Elmar Degenhart

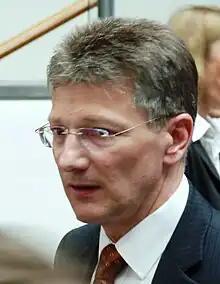
Elmar Degenhart, 2010

Elmar Walter Degenhart (born January 29, 1959, in Dossenheim) is a German manager and was chairman of the Board of Continental AG from August 2009 to November 2020.